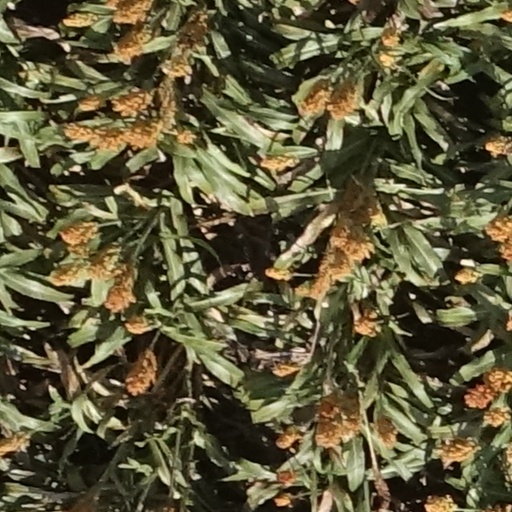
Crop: sorghum